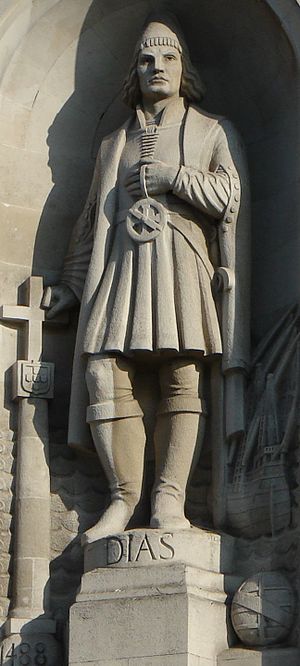
Bartolomeu Dias
Bartolomeu Dias var en portugisisk opdagelsesrejsende som sejlede syd om Kap Det Gode Håb i 1488 som den første europæer, som vides at have gjort dette siden antikken.